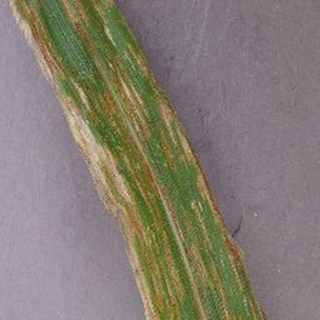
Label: corn_northern_leaf_blight